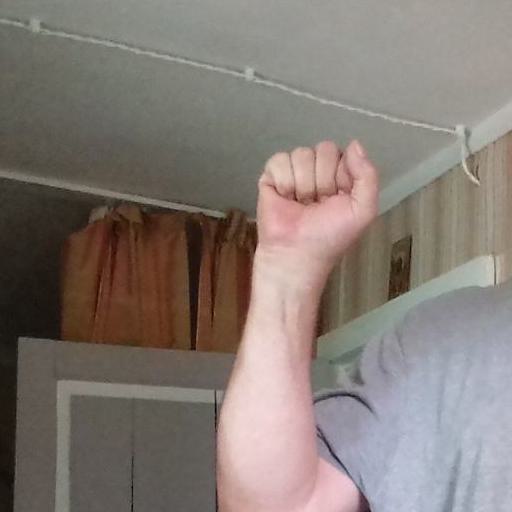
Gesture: fist